Chester city walls

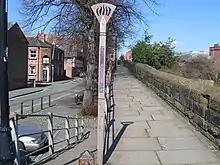
The south east section of the medieval walls by Barnaby's Tower

Nothing is known about the condition of the walls between the end of the Roman occupation in the late 4th century and the refounding of Chester by Æthelflæd as a burgh in 907 as part of the reconquest of Mercia by the Anglo-Saxons. Parts of the Roman walls were still present, as they continue to stand today. The Anglo-Saxons certainly repaired the northern and eastern sections of the Roman walls. At some time Roman stones, including tombstones, were used in repairs, but it is uncertain whether this was during this period or later. There is evidence, including the discovery of a Saxon U-shaped ditch, that the wall was extended from the southeast corner of the Roman wall to the river, forming an L-shaped defence, but whether this would have been a stone or an earth defence is unknown. There is a reference to repairing the walls in the Domesday Survey. Following the Norman conquest the army of William the Conqueror arrived in Chester in 1069–70, and the king ordered that a castle should be built. This was constructed outside the site of the Roman fortress, to the southwest in an elevated position overlooking the River Dee. This necessitated the extension of the walls to the west and south to incorporate the castle, leading to the circuit of the walls currently present. Three new gates were built, the Watergate in the west wall, and the Shipgate and Bridgegate. The latter two gates were certainly built by the 1120s, and it is thought that the medieval circuit of the walls was complete by 1162. They then consisted of the curtain wall itself, gates, towers and a ditch. The Saxon ditch has been filled in, and the medieval ditches were dug further from the walls. The earlier ditch had been shallow, probably no more than deep. However, following a siege of Chester Castle during the Second Barons' War in 1265, a larger ditch was dug, this one being over 2 m (6 ft) deep.